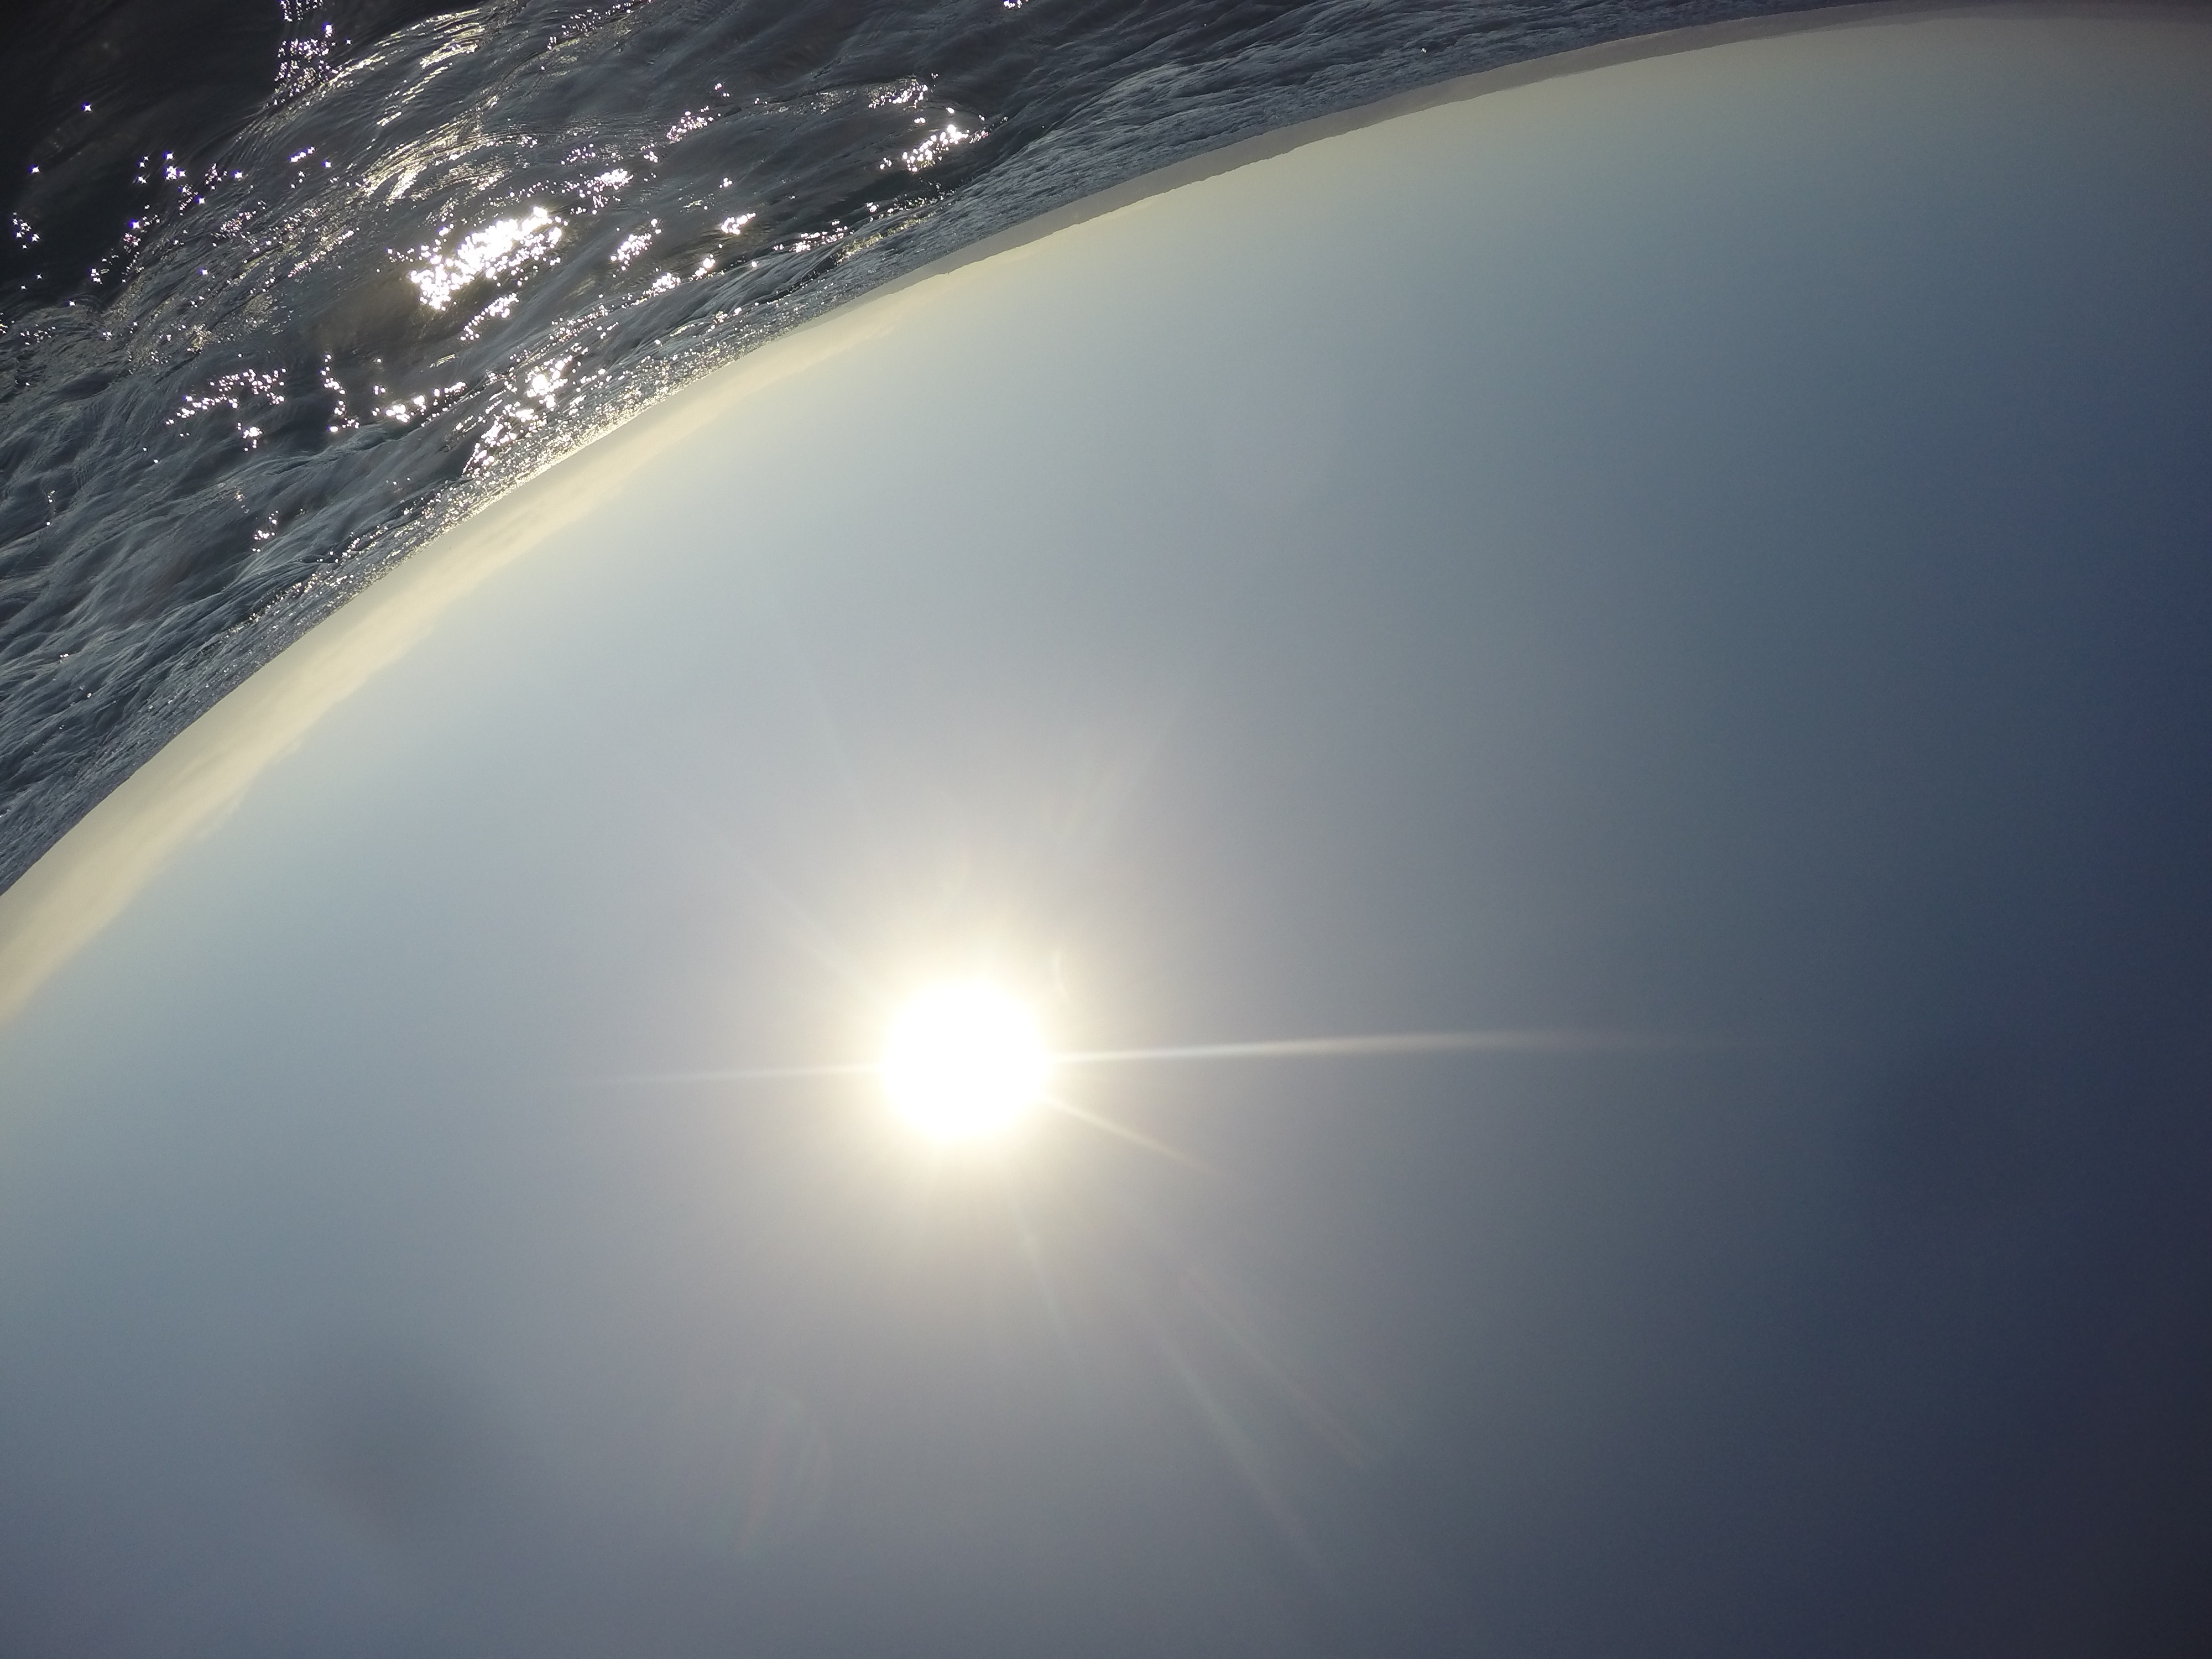
horizon, light, sky, sun, sunlight, wave, atmosphere, reflection, space, moon, moonlight, circle, outer space, lens flare, astronomy, earth, planet, shape, astronomical object, atmosphere of earth